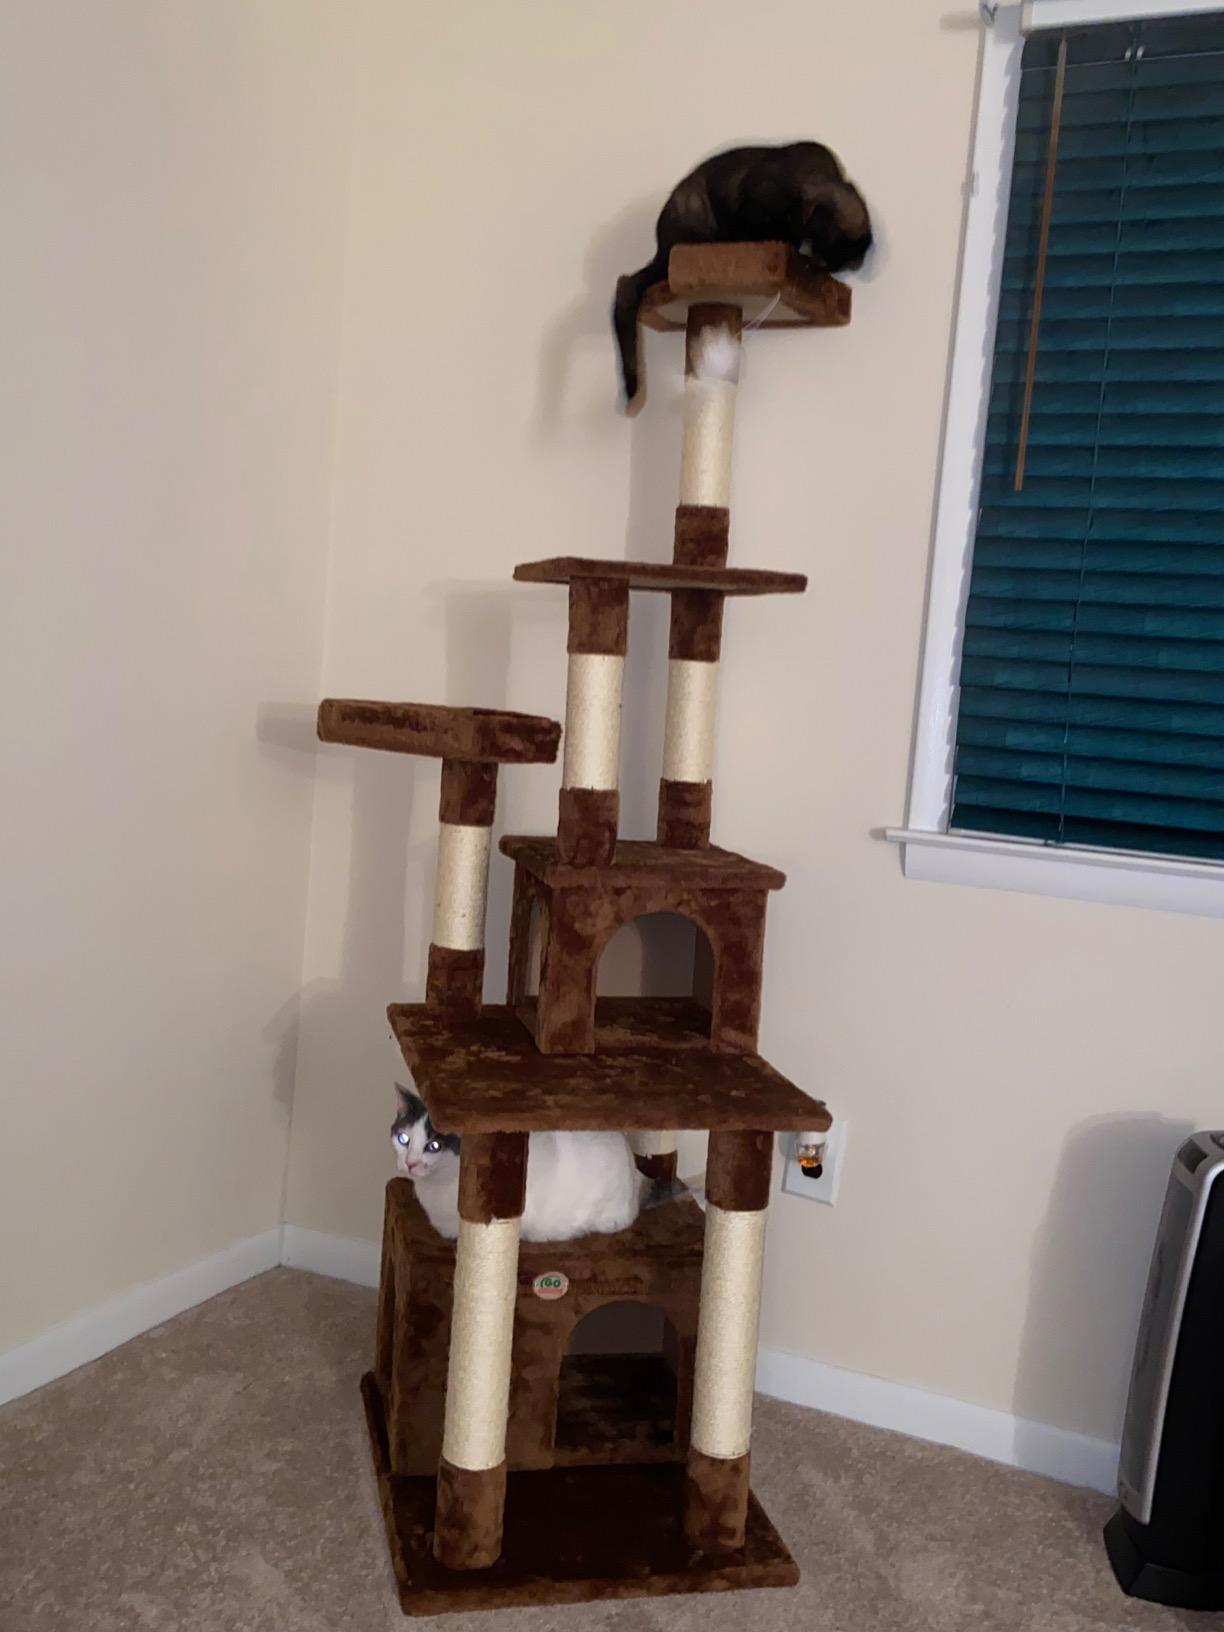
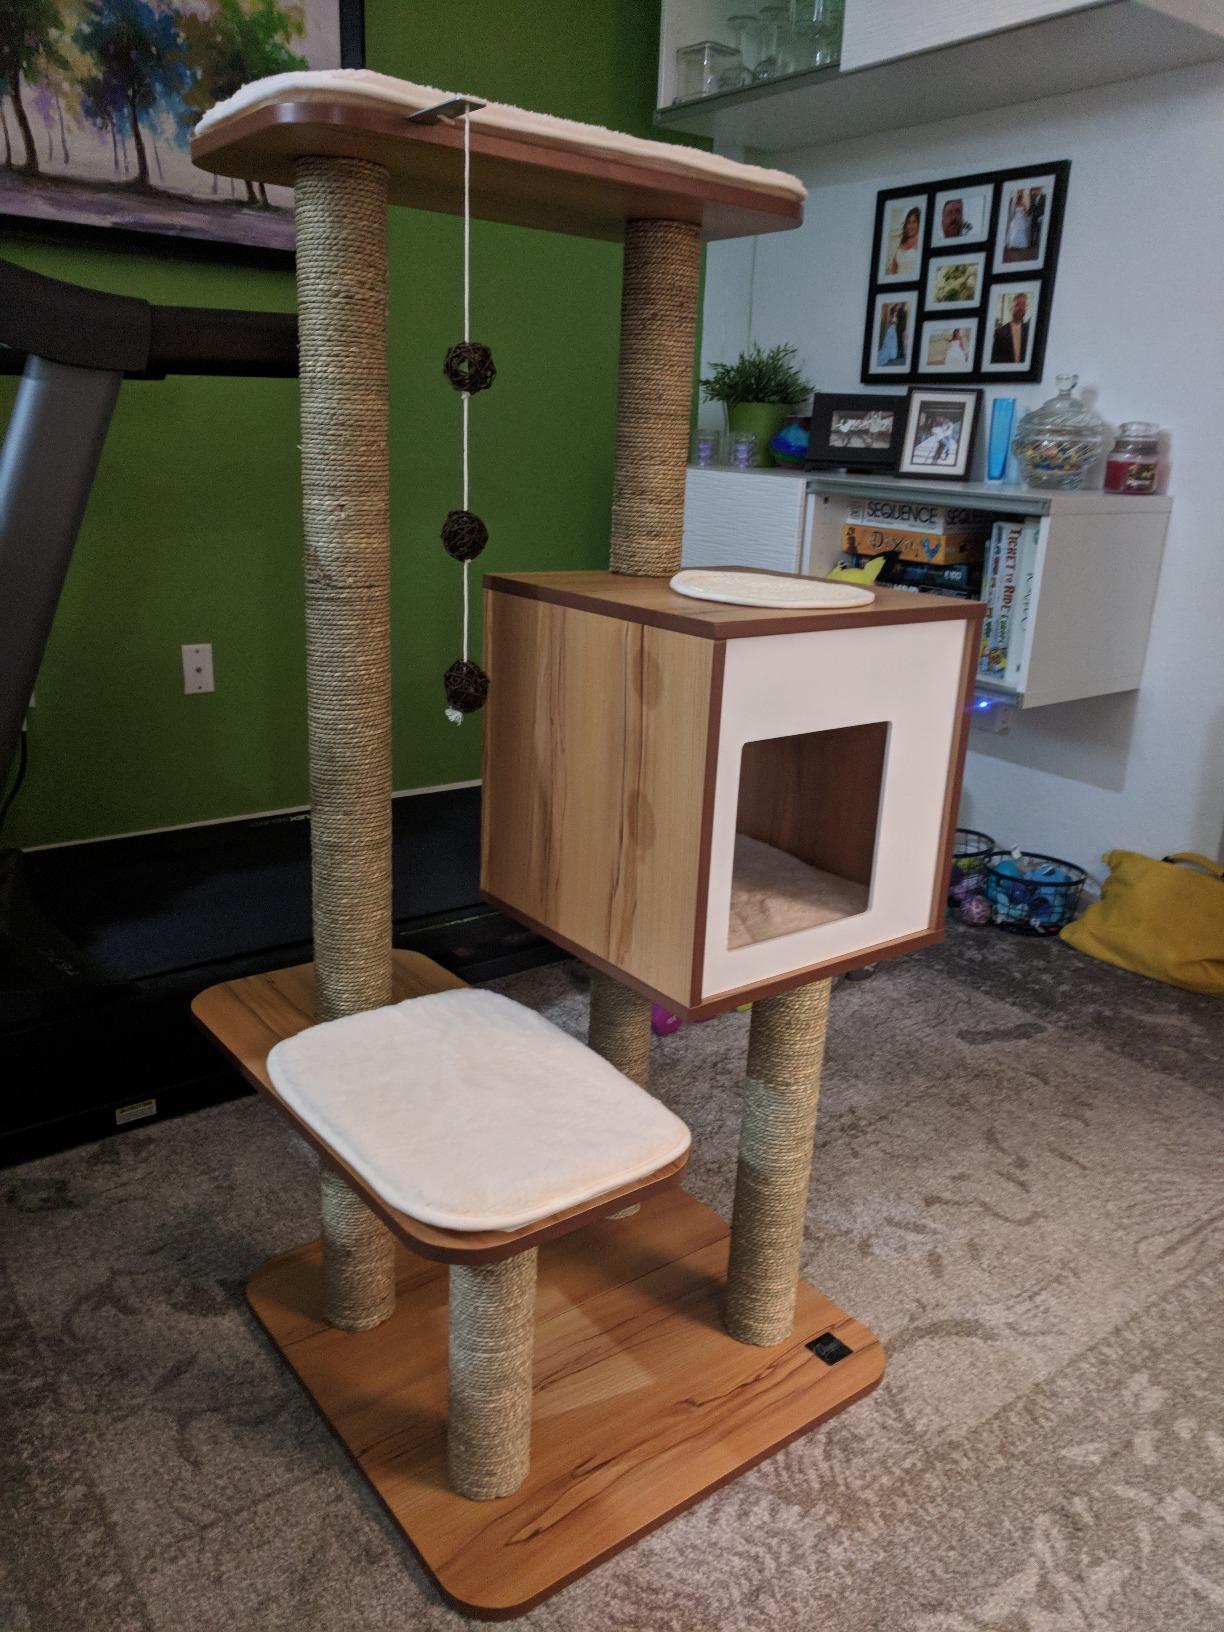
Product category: items_cat tree
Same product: no